Knockout Reilly

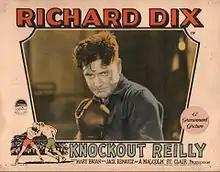
lobby card

Knockout Reilly is a lost 1927 American silent drama film directed by Malcolm St. Clair and written by Pierre Collings, John W. Conway, and Kenneth Raisbeck based upon a story by Albert Payson Terhune. The film stars Richard Dix, Mary Brian, Jack Renault, Harry Gribbon, Osgood Perkins, and Lucia Backus Seger. The film was released on April 16, 1927, by Paramount Pictures.